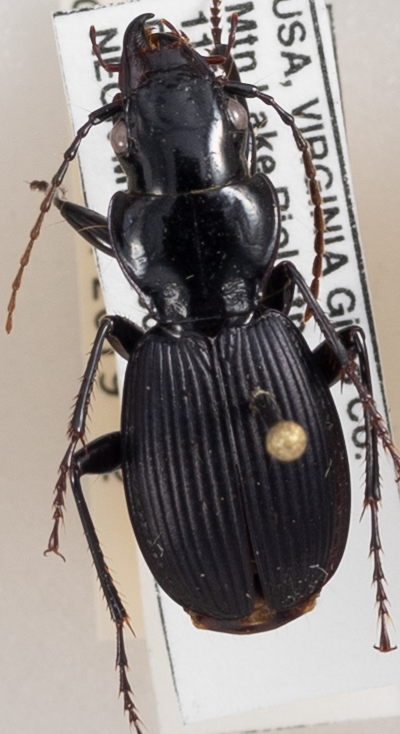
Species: Pterostichus moestus
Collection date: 2018-08-28
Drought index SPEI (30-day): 1.69
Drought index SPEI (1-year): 0.8
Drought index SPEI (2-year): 0.8